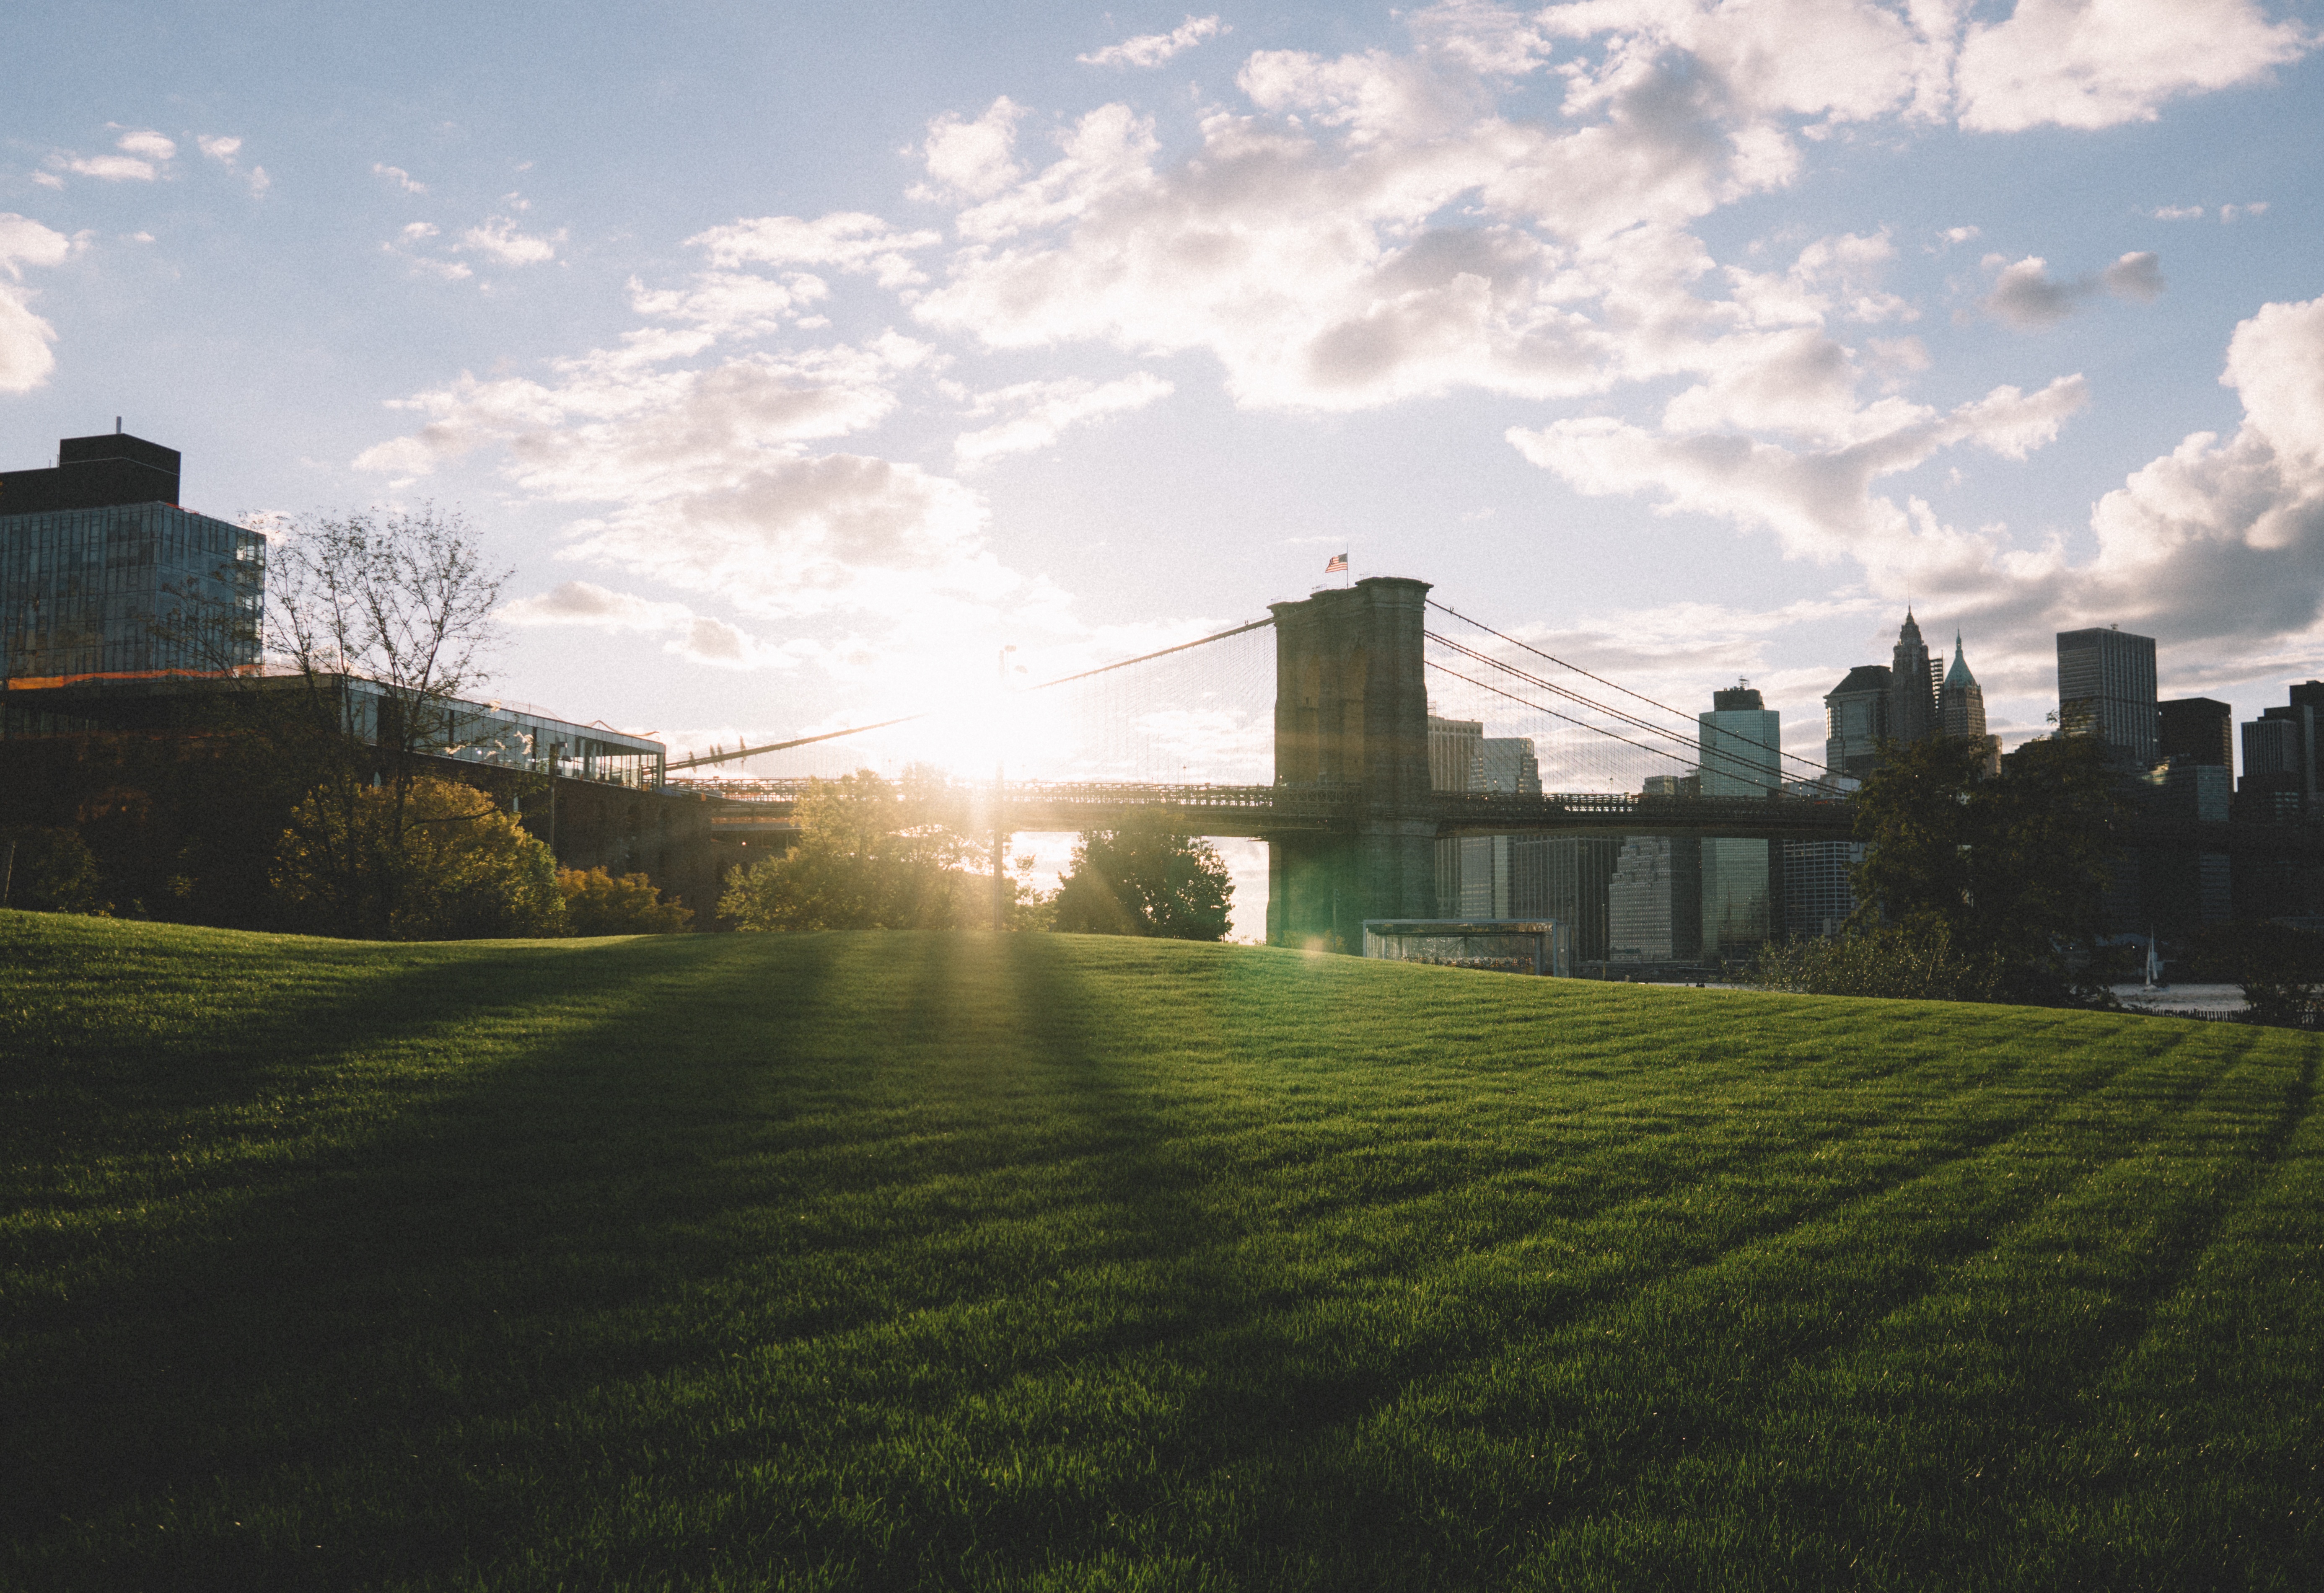
tree, grass, cloud, architecture, sky, sunset, bridge, lawn, sunlight, morning, hill, building, chateau, evening, park, castle, rural area